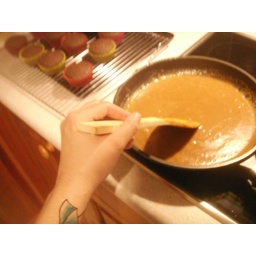
Stirring some coconut milk, brown sugar and arrowroot over the stove to make a coconut fudge almond frosting.